Wojsławice Arboretum

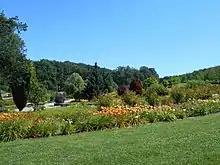
Part of "Hemerocallis" collection

It is located approximately east of Niemcza, east of Dzierżoniów and south of Wrocław. It lies within the protected area of Niemcza-Strzelin Hills that administratively belongs to Niemcza commune in the Dzierżoniów district. The vicinity of Niemcza is formed by longitudinal ranges of the Gumińskie, Dębowe and Krzyżowe Hills with a varied geological structure cut by gentle ravines and gorges. At the bottom of the deepest gorge, at an altitude of 150–200 meters above sea level, flows the Ślęża River. Over one of its right-bank tributaries on the northern slopes of the Dębowe Wzgóża (Oak Hills) lies the Arboretum.